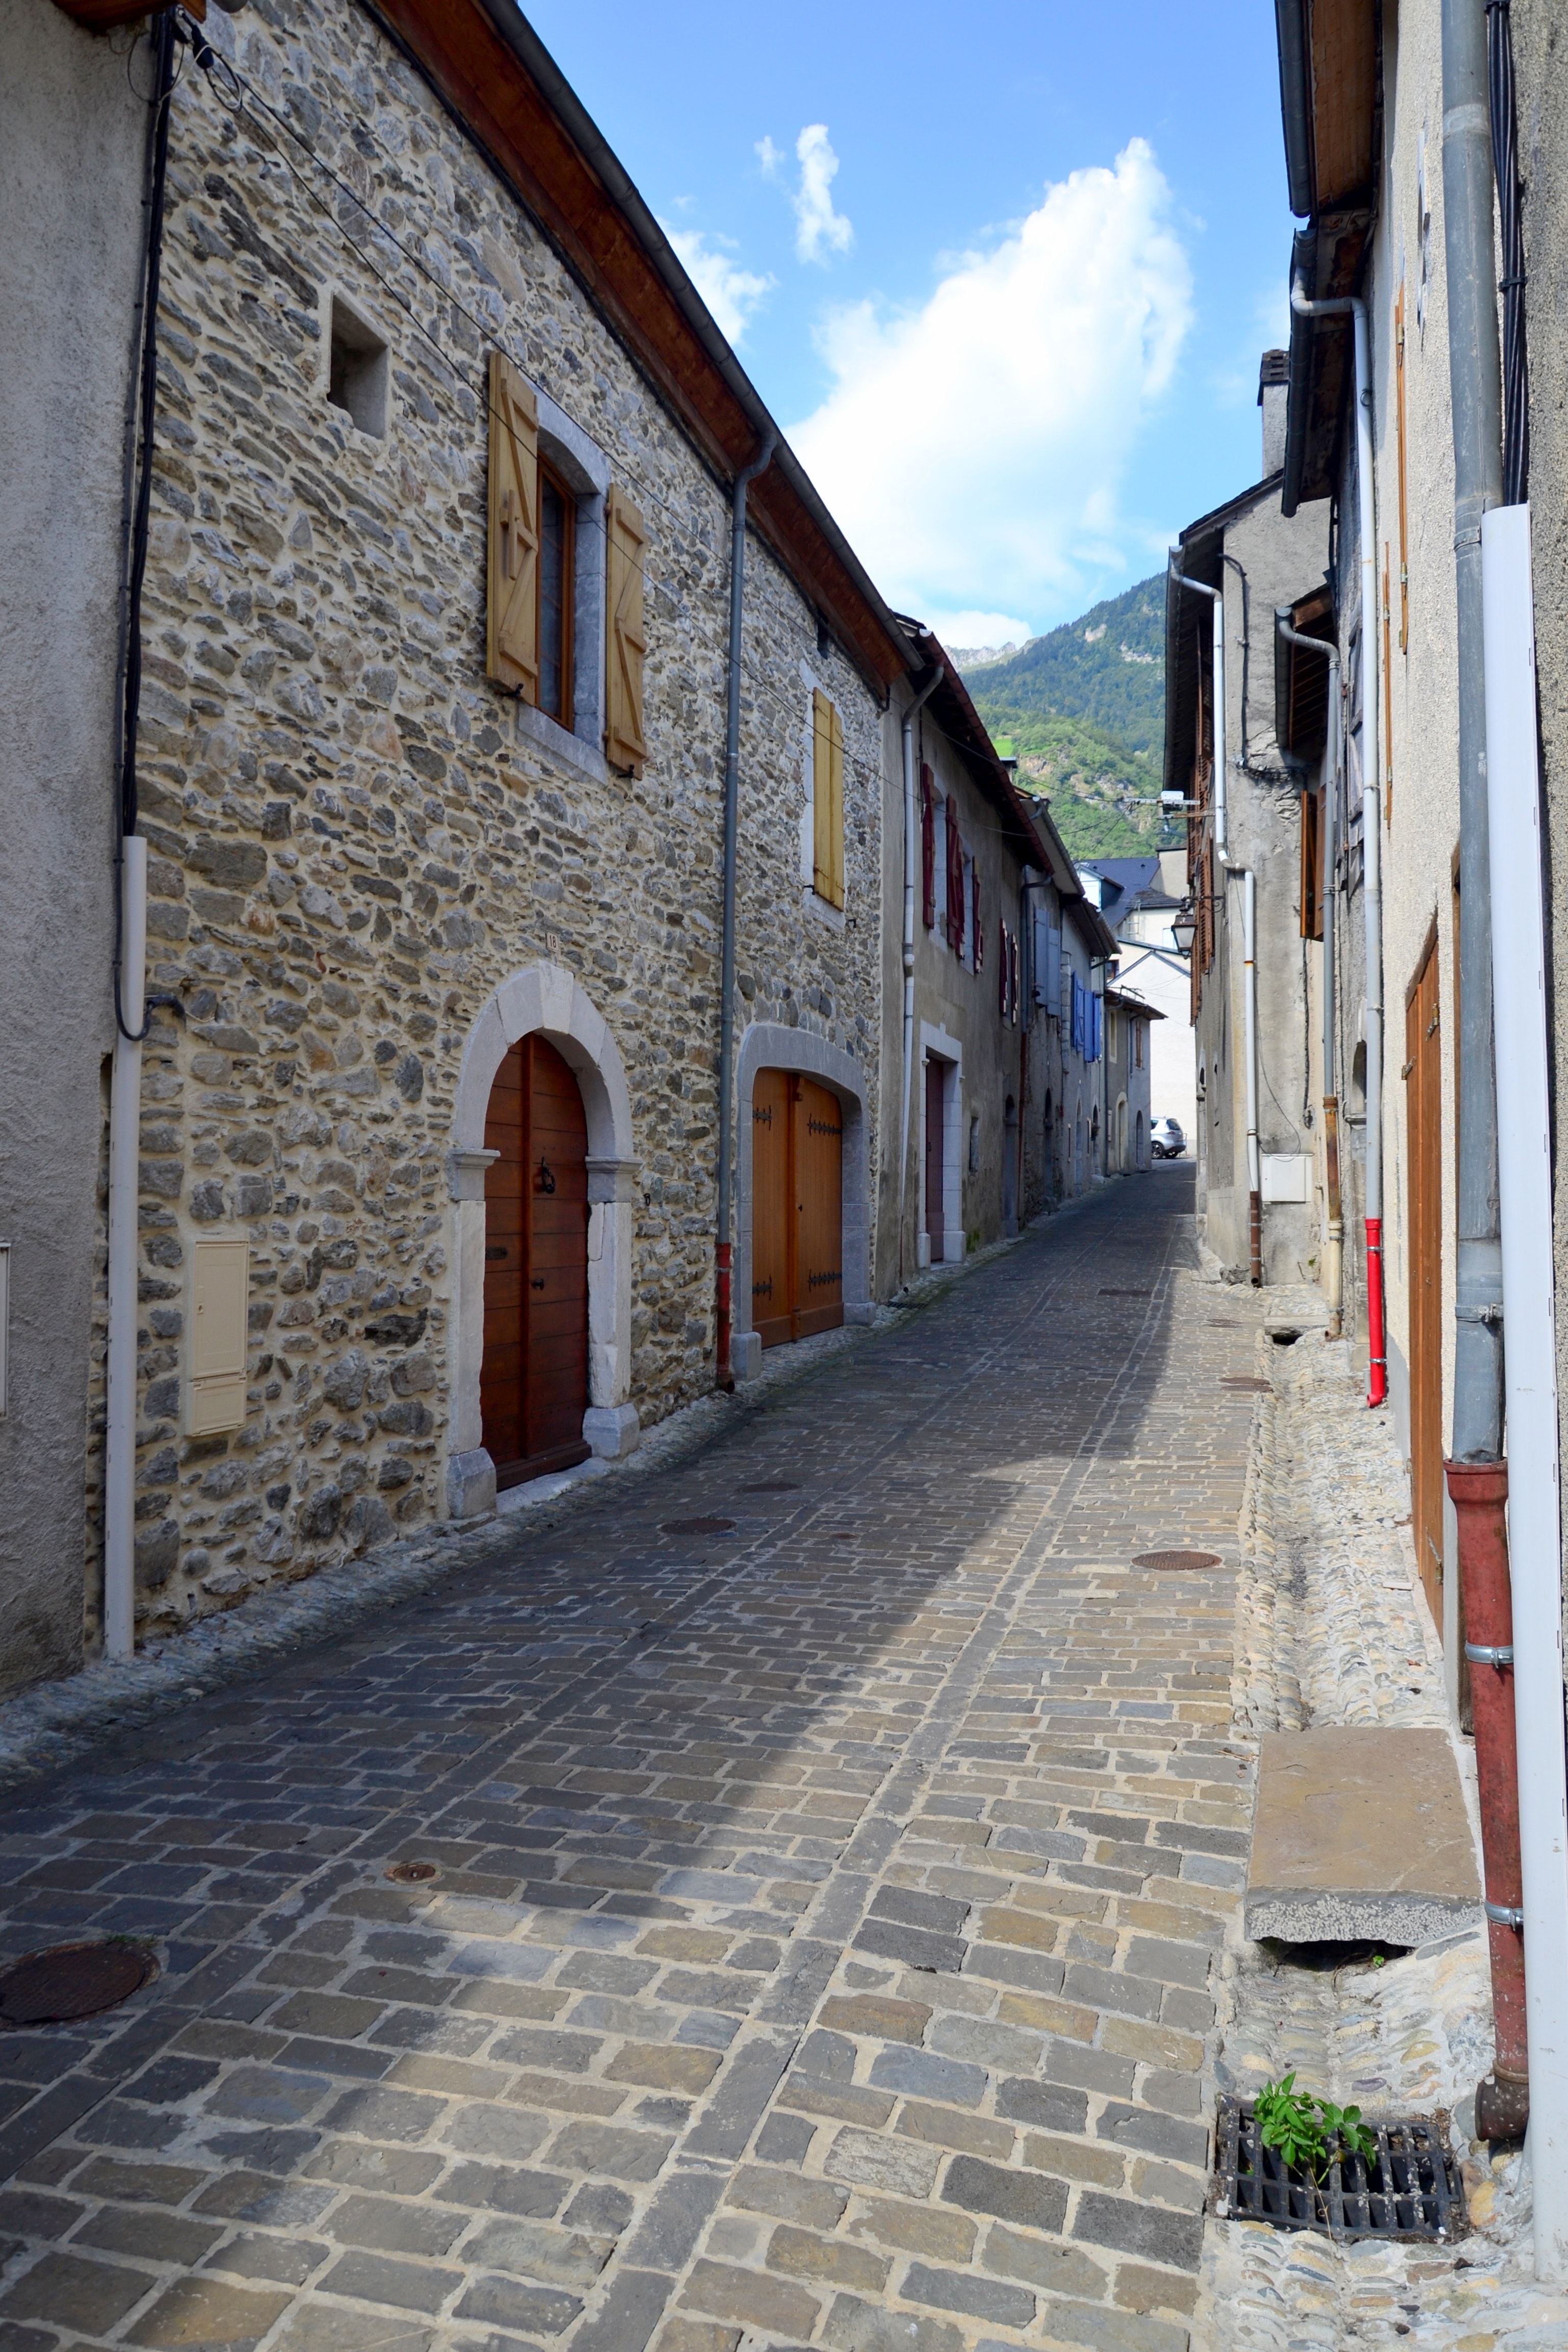
cobblestone, street, alley, town, road, building, neighbourhood, wall, infrastructure, flooring, architecture, house, village, road surface, tourism, city, facade, vacation, history, window, nonbuilding structure